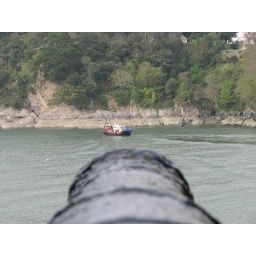
An unsuspecting fishing boat passing under the castle guns...